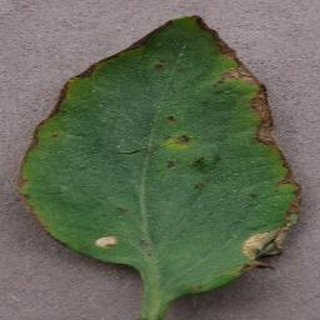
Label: tomato_bacterial_spot